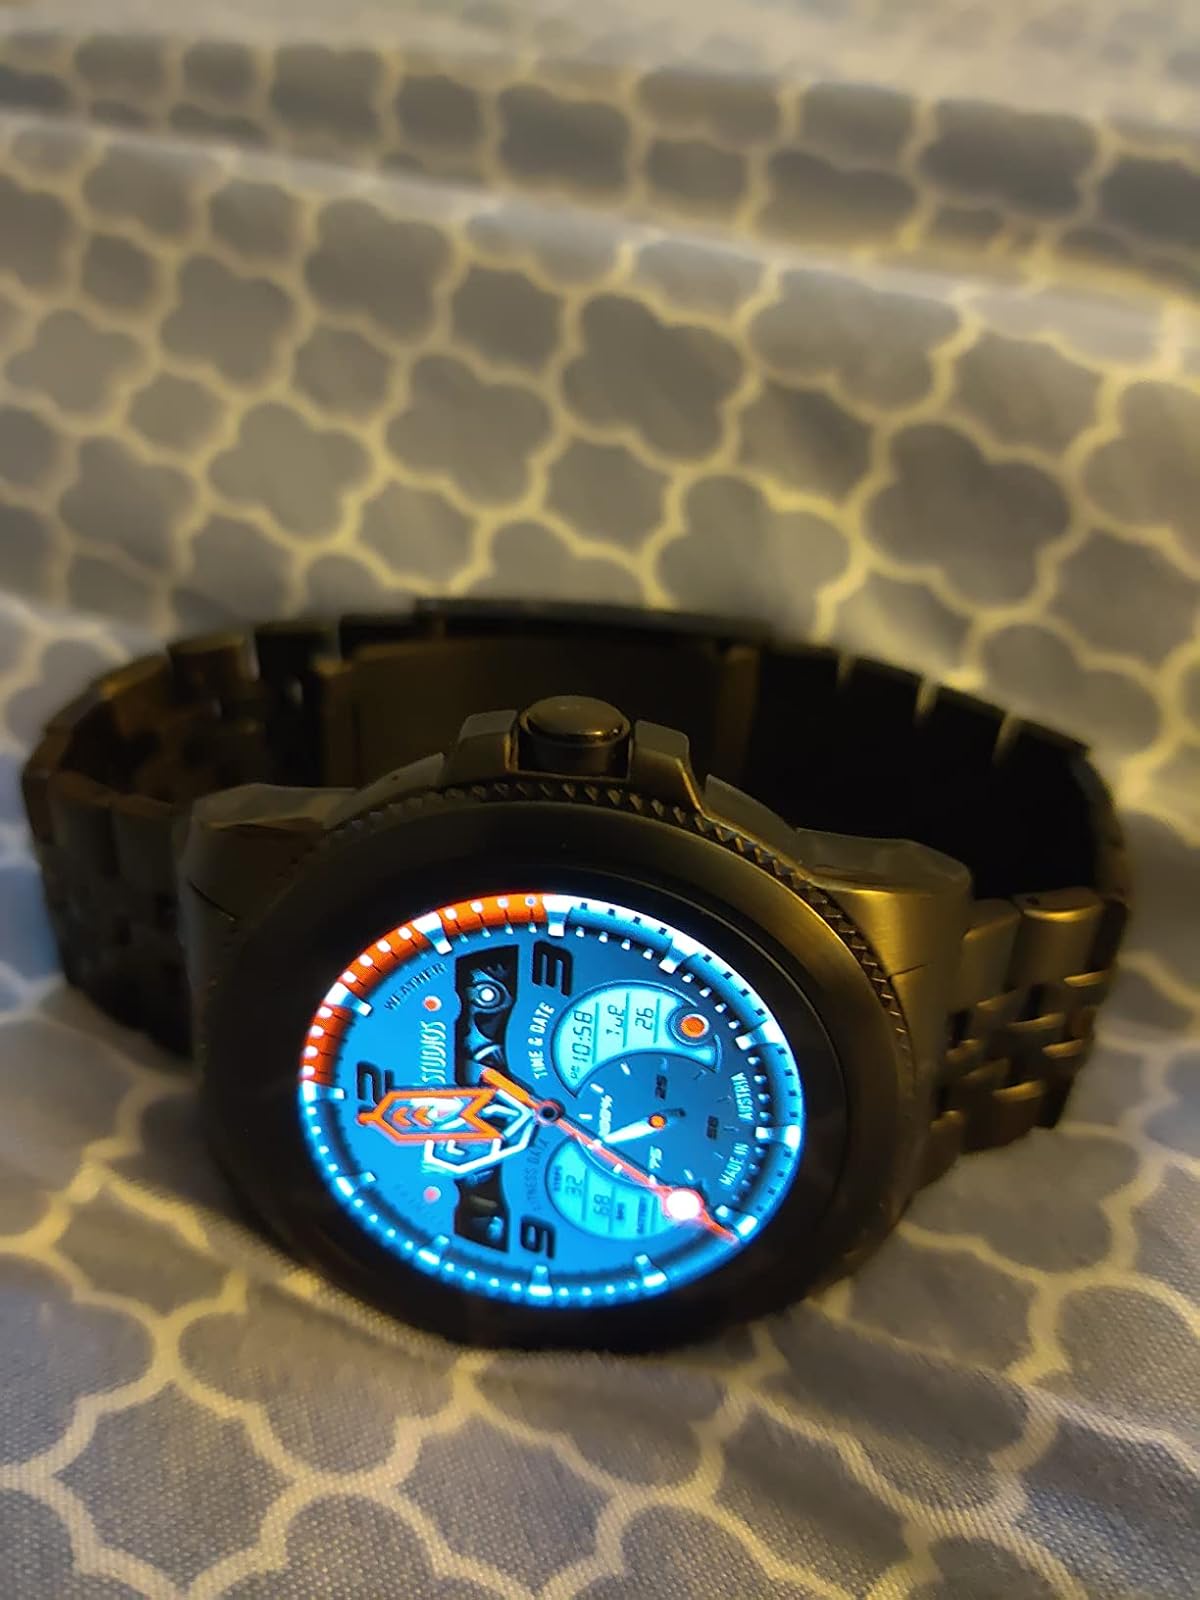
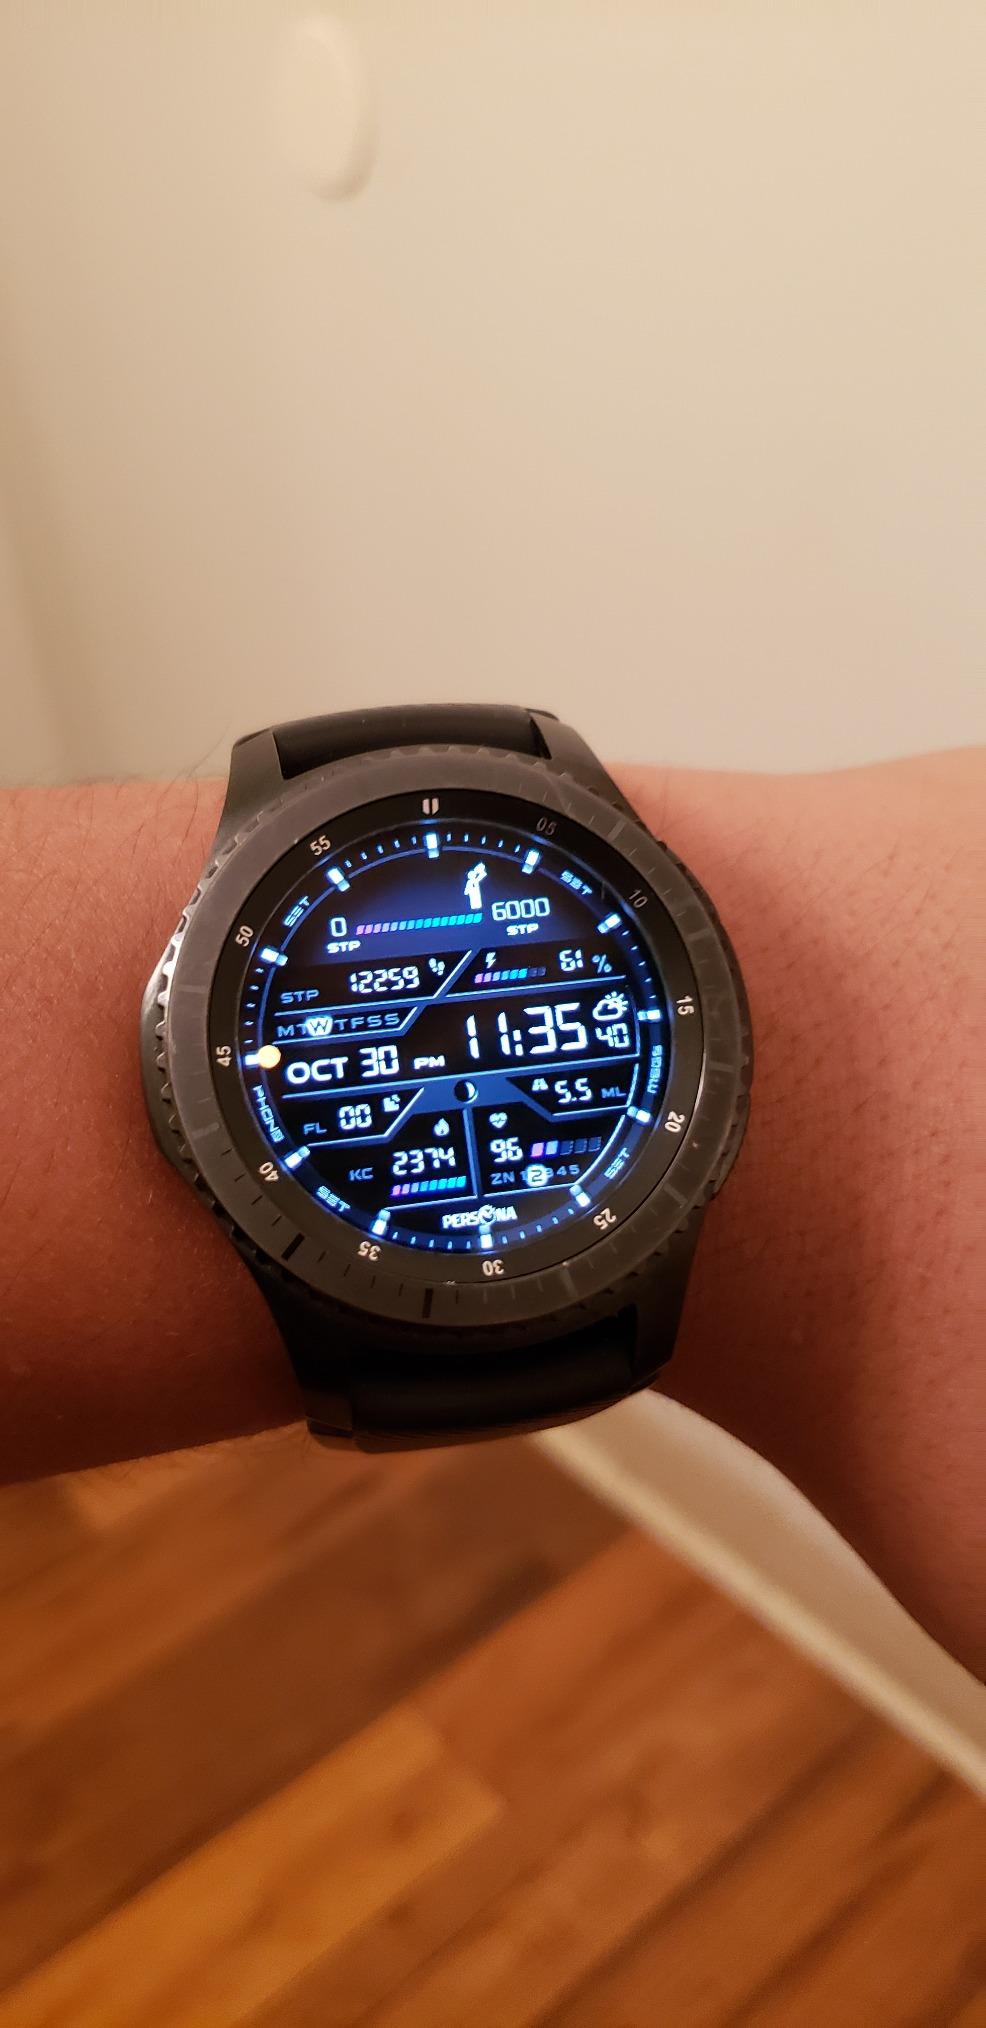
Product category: smartwatch
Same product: no